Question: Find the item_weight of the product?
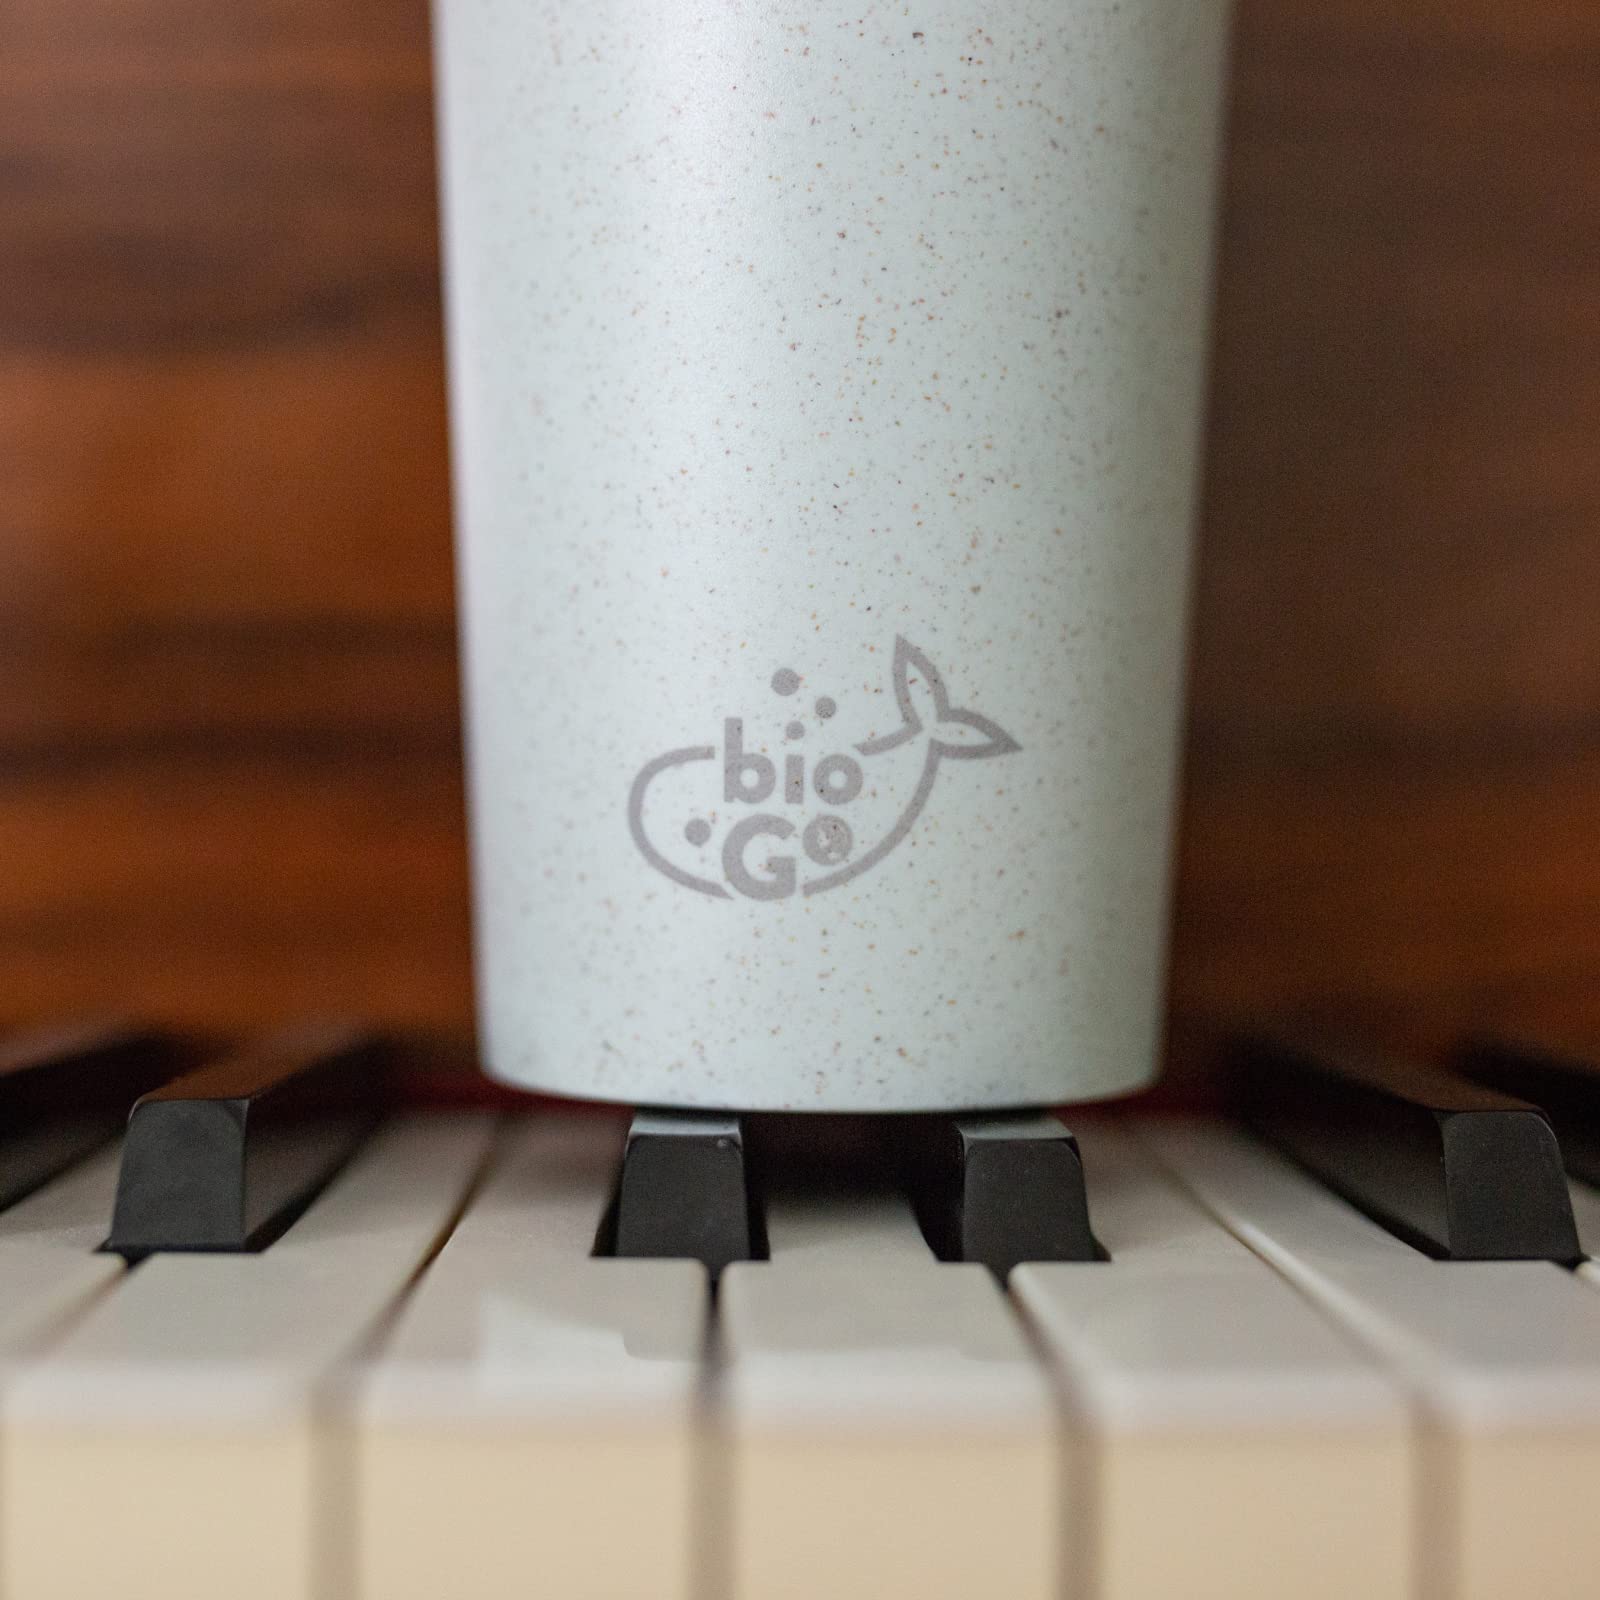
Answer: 2.0 gram